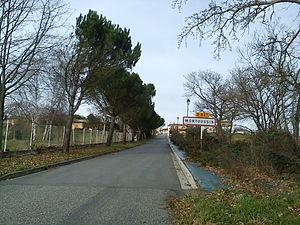
Montoussin
Montoussin est une commune française située dans le département de la Haute-Garonne en région Occitanie.